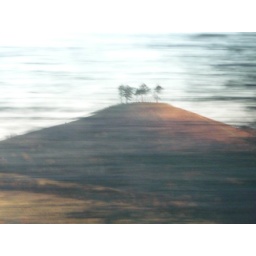
colmers hill from the car - early in the morning